County Mayo

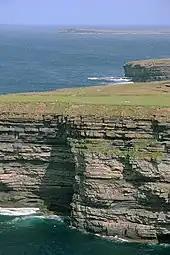
Cliffs along the Atlantic coastline of County Mayo, near Ballycastle

Newspapers in County Mayo include "The Mayo News", the "Connaught Telegraph", the "Connacht Tribune", "Western People", and "Mayo Advertiser", which is Mayo's only free newspaper.